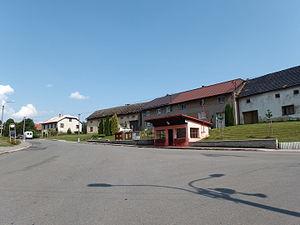
Horní Nětčice est une commune du district de Přerov, dans la région d'Olomouc, en République tchèque. Sa population s'élevait à 208 habitants en 2018.